Warsaw concentration camp

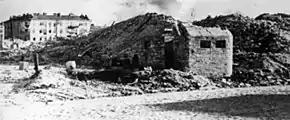
Ruins of the concentration camp, with remnants of what was a bunker seen in the foreground

The vast majority of released Jewish prisoners swiftly took part in the uprising, which Gabriel Finder attributes to an informal political group which that prevented the camp's inhabitants from moral deterioration. Some of them were fighting along with other soldiers, but most, given their lack of combat experience, were helping with logistical issues, rescuing those under ruins as well as extinguishing fires. Morale among Jewish fighters was hurt by displays of antisemitism, with several former Jewish prisoners in combat units killed by antisemitic Poles, in particular those associated with the National Armed Forces. After the defeat of the uprising, the survivors fled or hid in bunkers. There were as few as 200 Jewish survivors (former prisoners as well as Jews who were hiding on the "Aryan" side) on 17 January 1945, on which date the Red Army .